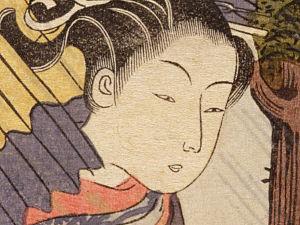
Suzuki Harunobu est un artiste d'estampes japonaises, un des plus célèbres créateurs d'estampes ukiyo-e en couleurs.